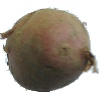
Label: Potato Red 1